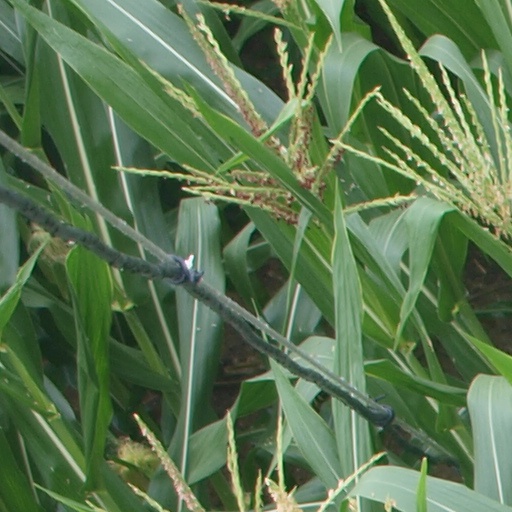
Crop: maize; corn